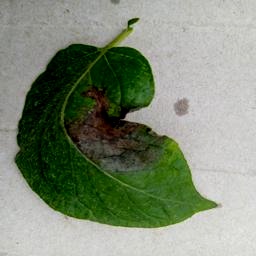
Etiqueta: Late Blight